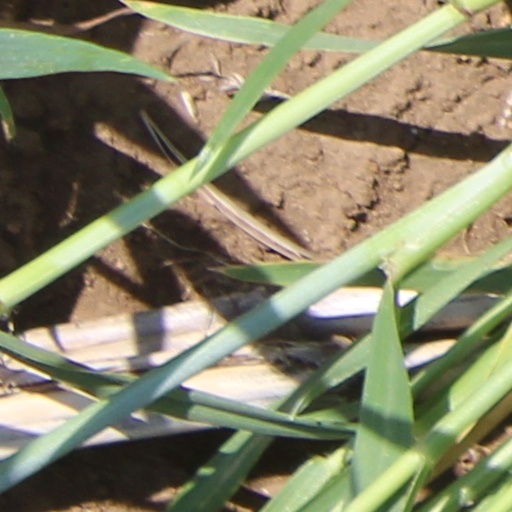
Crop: wheat